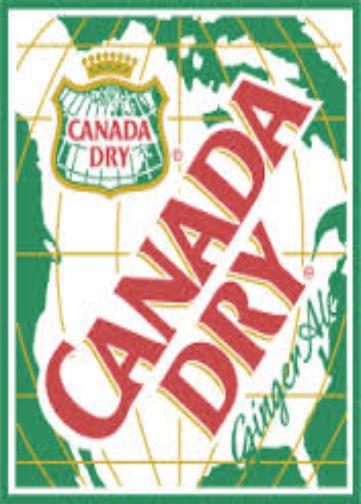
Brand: Canada Dry
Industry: Food